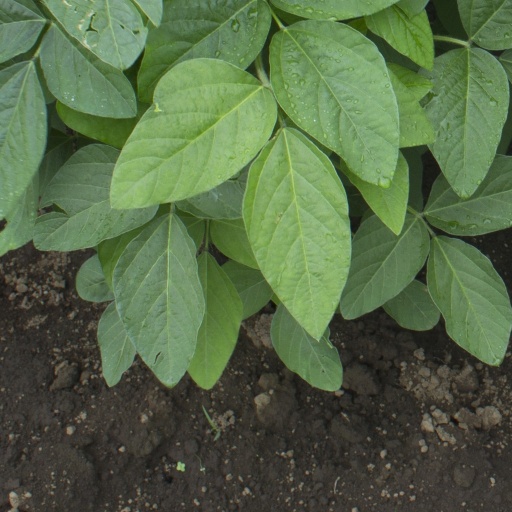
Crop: soybean